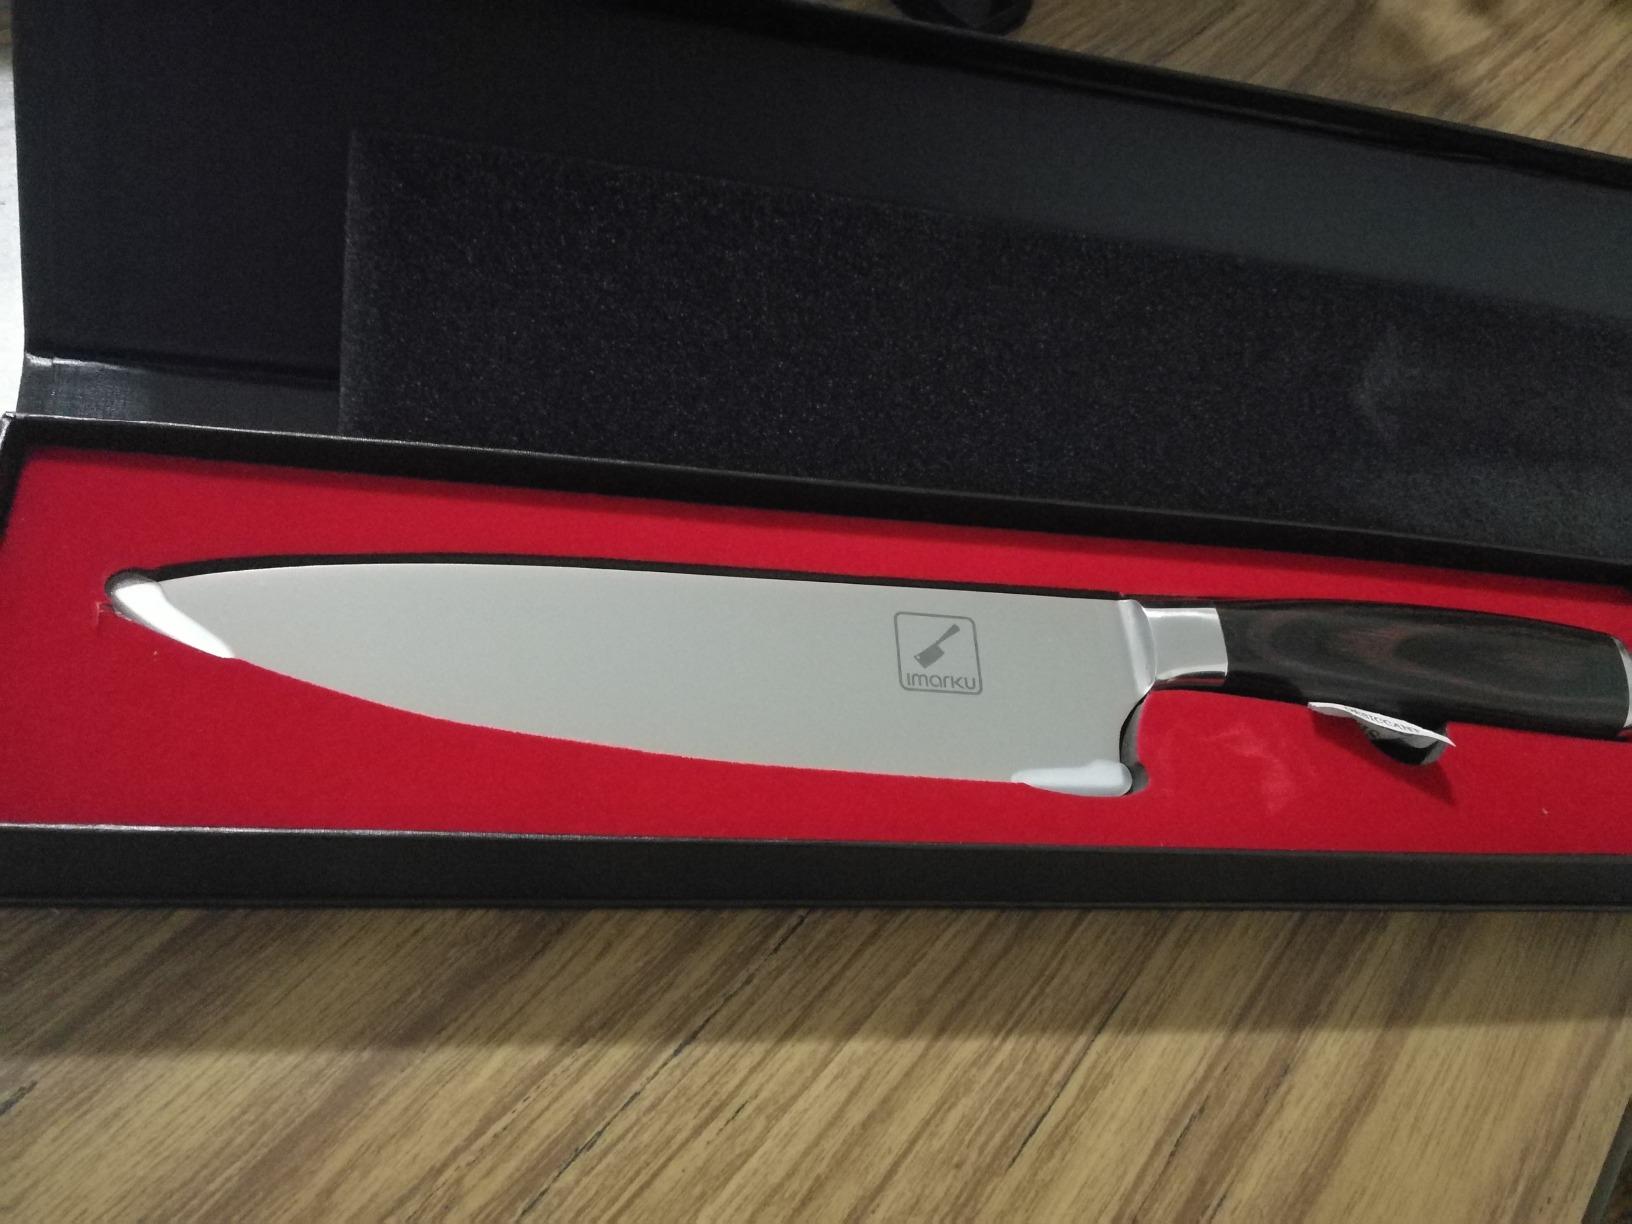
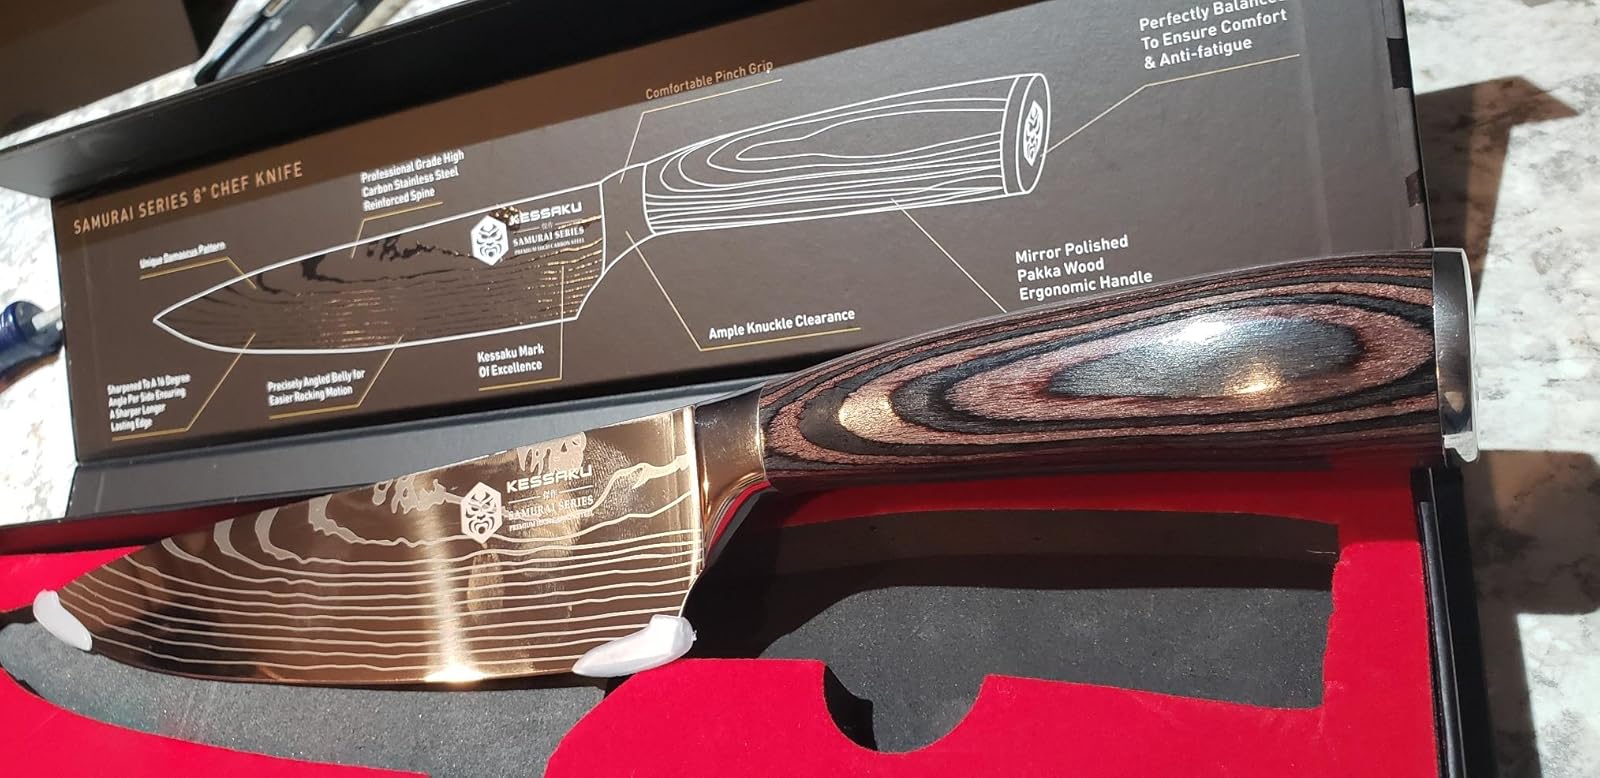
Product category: items_knife
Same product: no